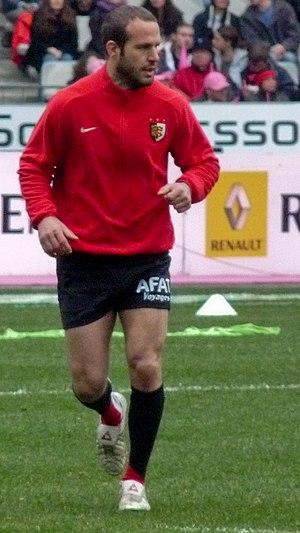
Frédéric Michalak à l'entrainement avant Stade français vs Stade toulousain le 6 mars 2010.
La Coupe du monde de rugby à XV 2003 se déroule du 10 octobre au 22 novembre 2003 en Australie. Il s’agit de la deuxième phase finale de Coupe du monde se disputant en Océanie.
Frédéric Michalak, né le 16 octobre 1982 à Toulouse, est un joueur de rugby à XV français évoluant au poste de demi d'ouverture. International français pendant 14 ans, il est devenu en 2015 le meilleur buteur de l'histoire du XV tricolore.
Le centre de formation du Stade toulousain est basé à Toulouse. Il y forme des jeunes joueurs de rugby à XV dans le but de les faire passer professionnels, si possible, sous les couleurs du Stade toulousain. Il a été fondé en 1988. Il fut d'ailleurs le premier centre de formation français à voir le jour. Le président est Pierre Escalier, il est dirigé par Valérie Vischi-Serraz et l'ancien joueur professionnel Michel Marfaing.